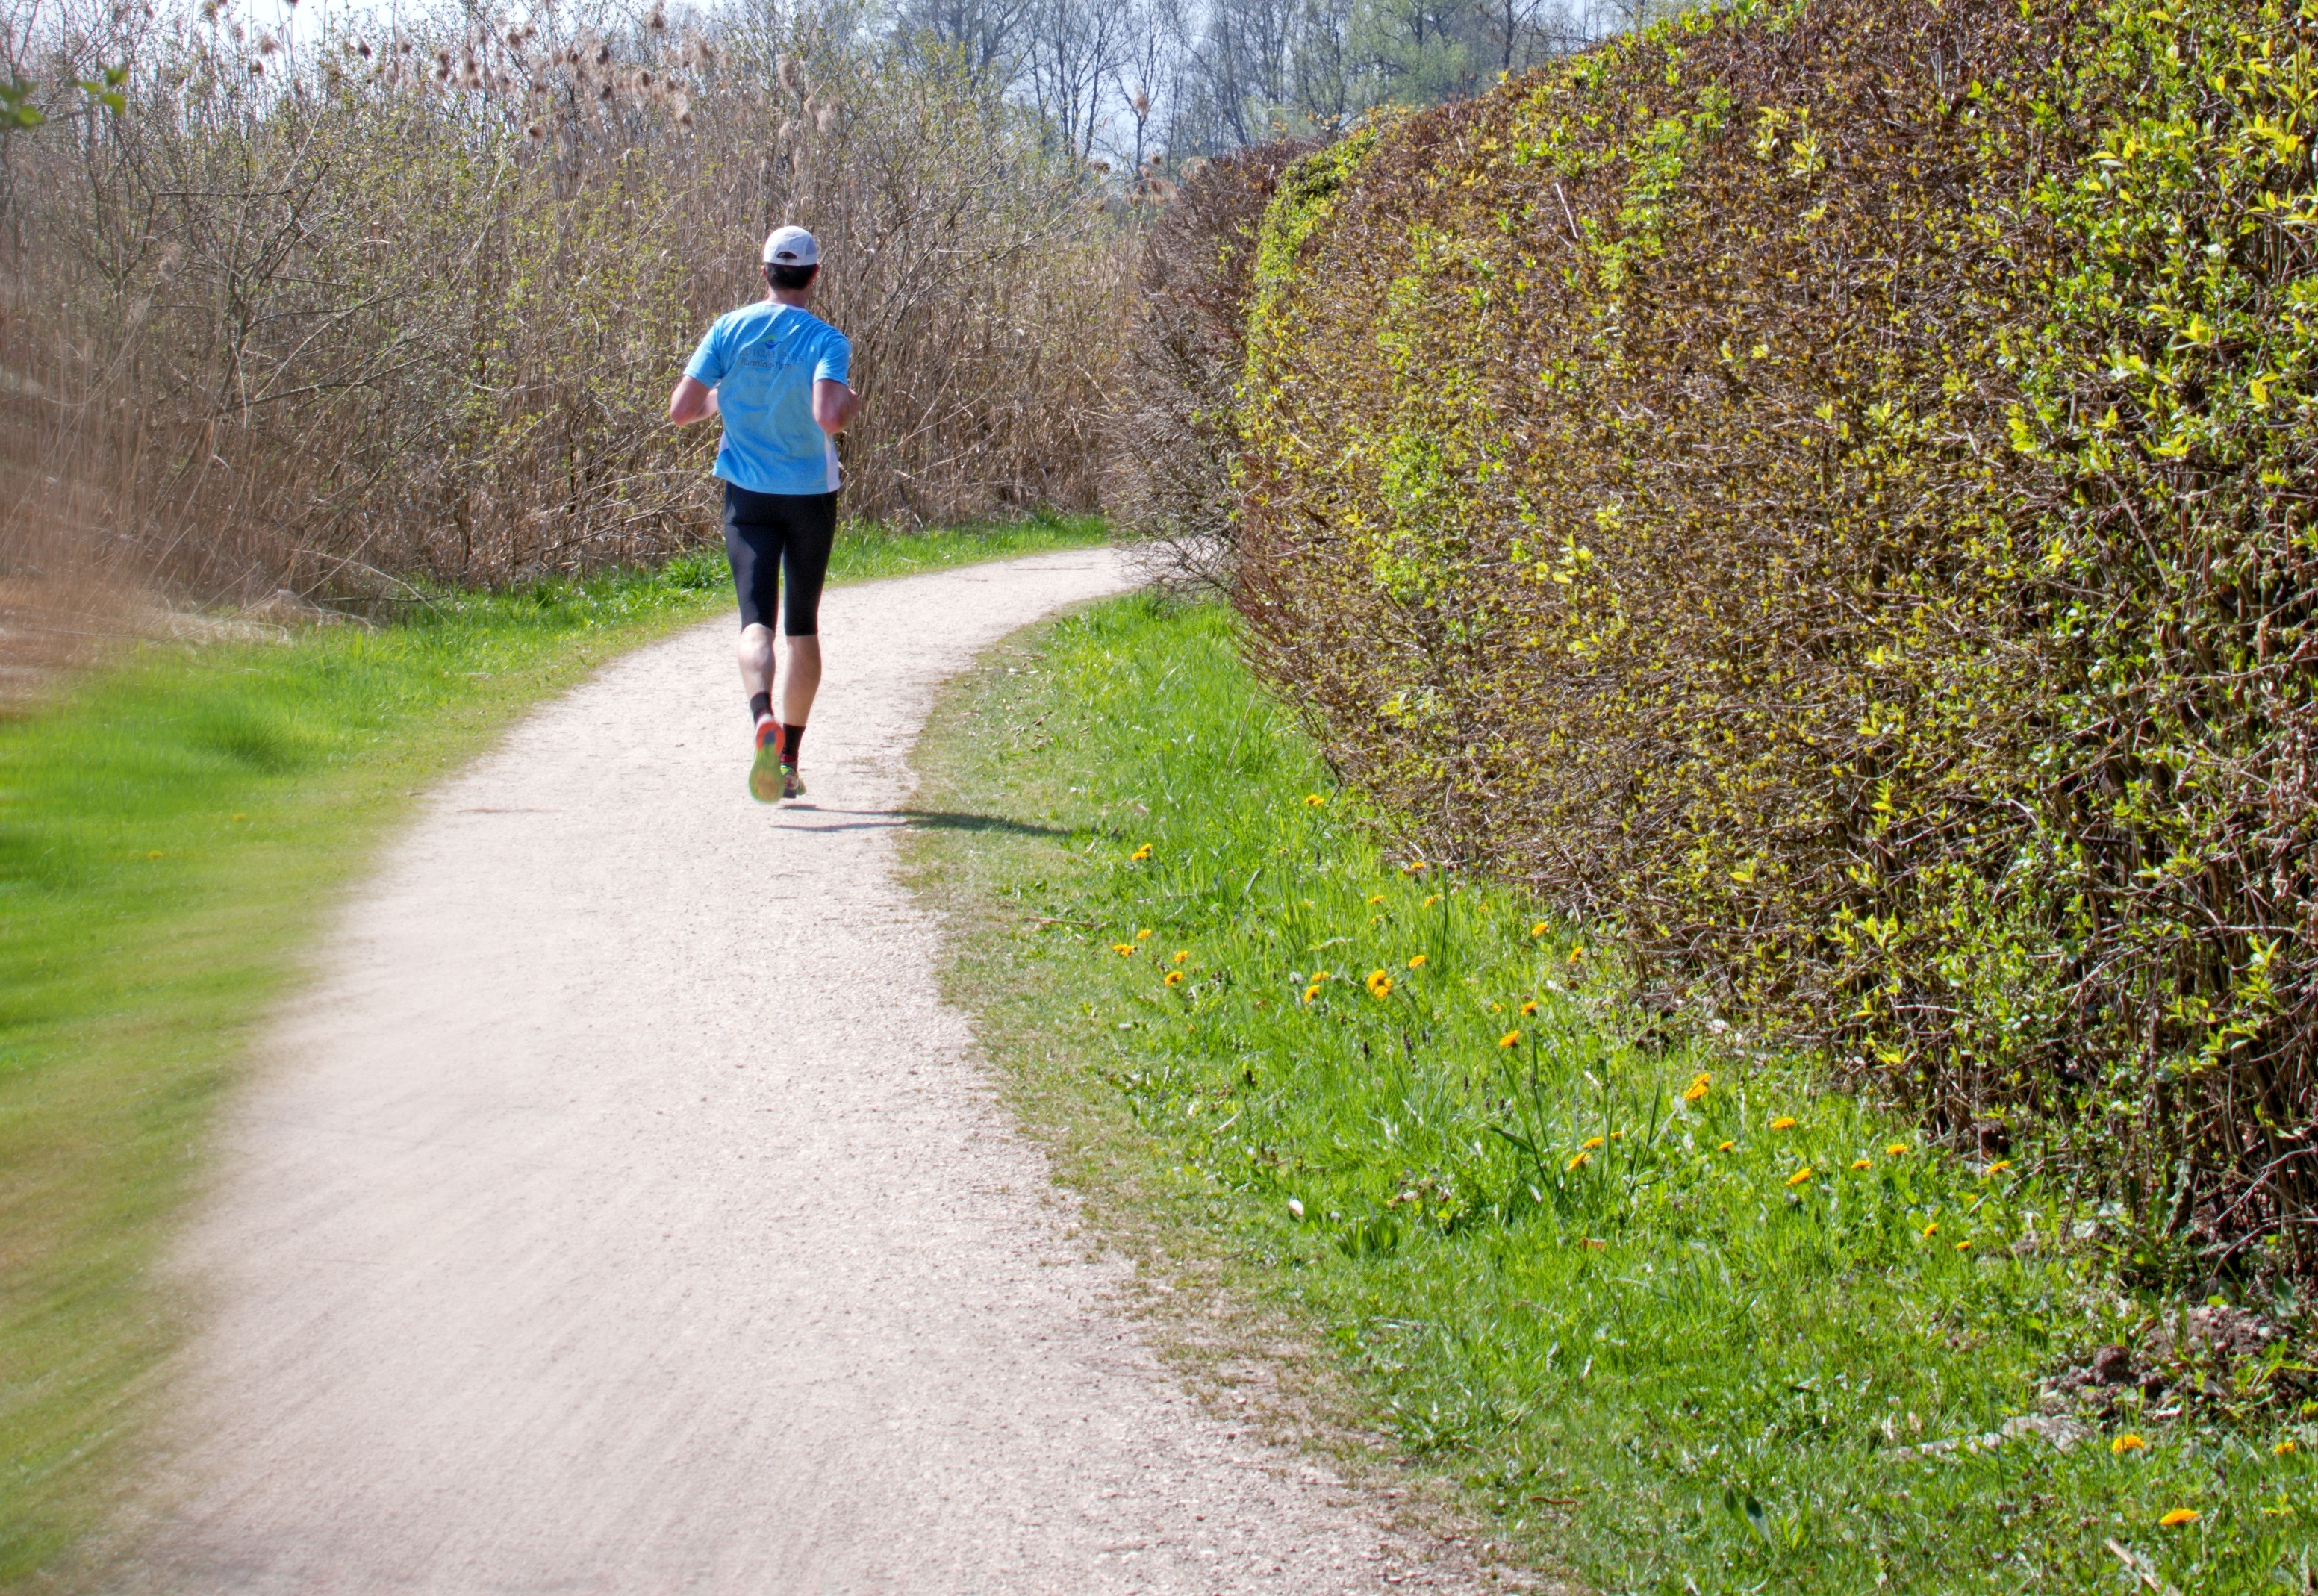
nature, walking, person, trail, running, run, walkway, male, recreation, spring, green, human, jogging, waterway, race, sports, runners, out, away, jog, recreational sports, physical exercise, outdoor recreation, human action, ultramarathon